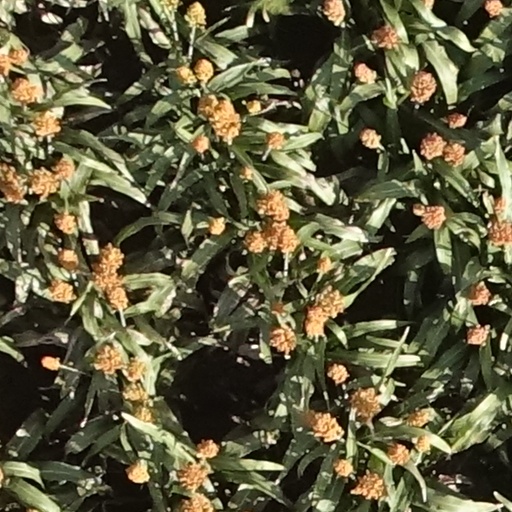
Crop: sorghum